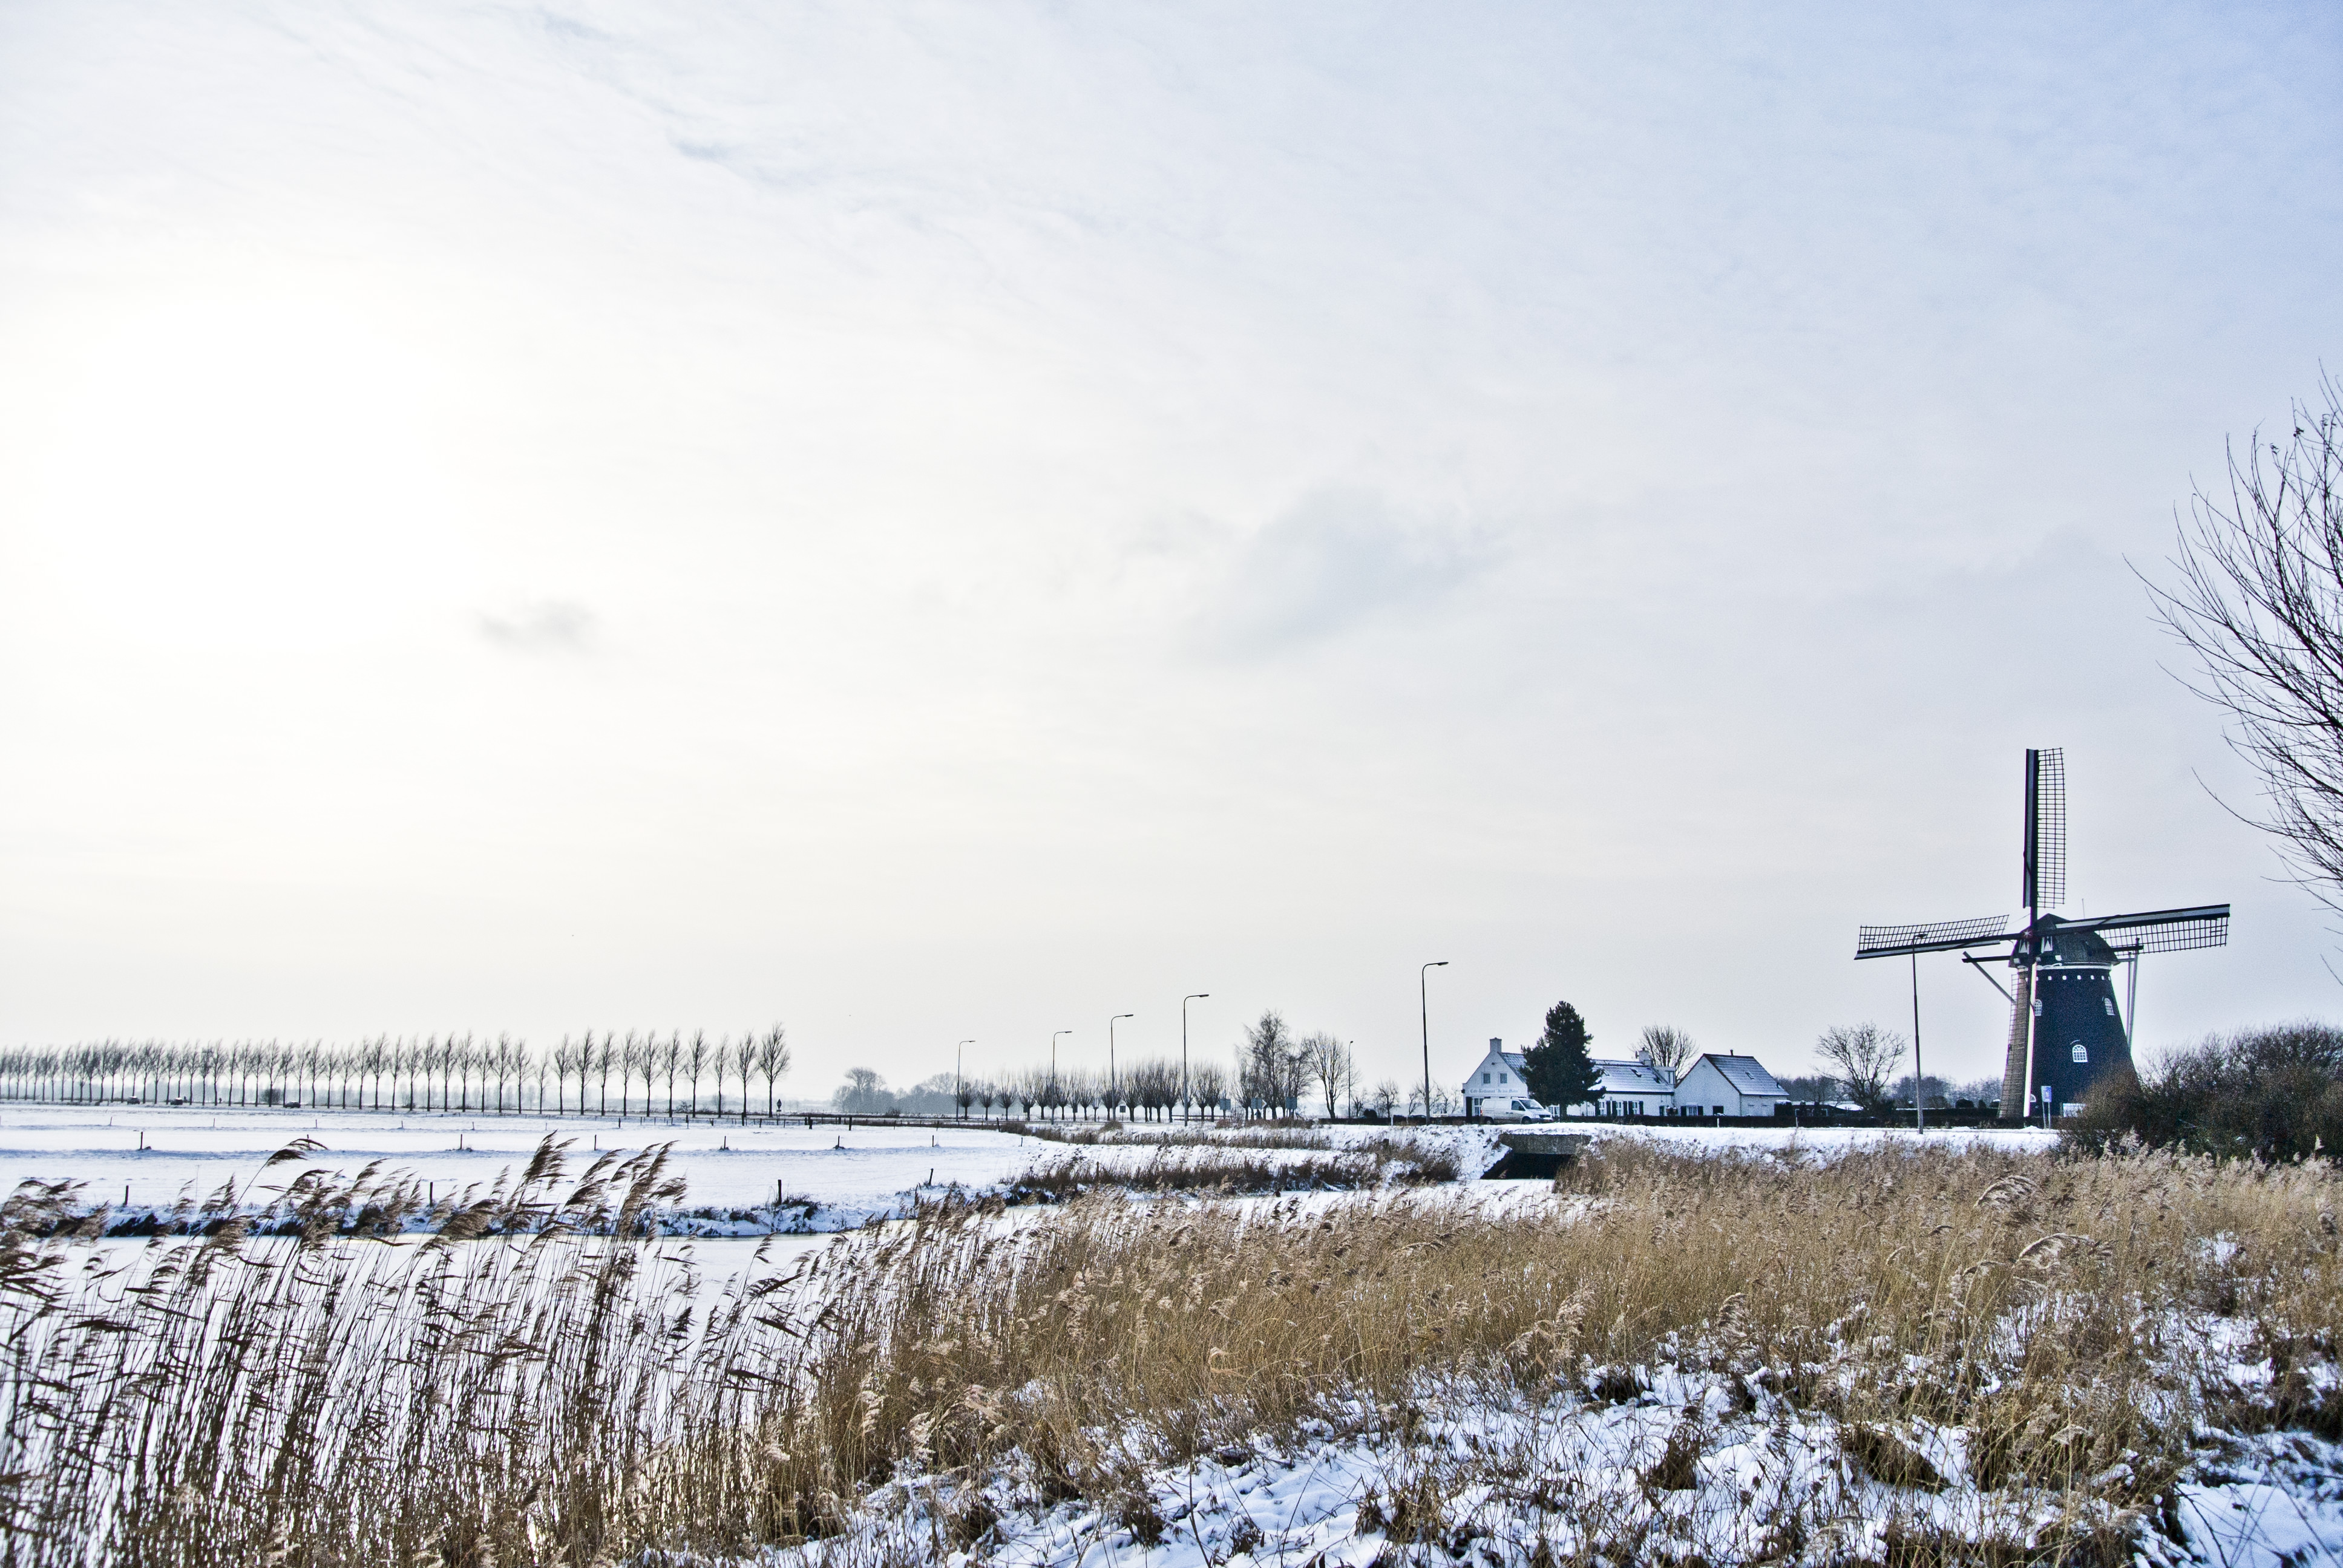
landscape, sea, grass, snow, cold, winter, countryside, morning, windmill, wind, frost, environment, ice, scenic, weather, frozen, season, trees, outdoors, freezing